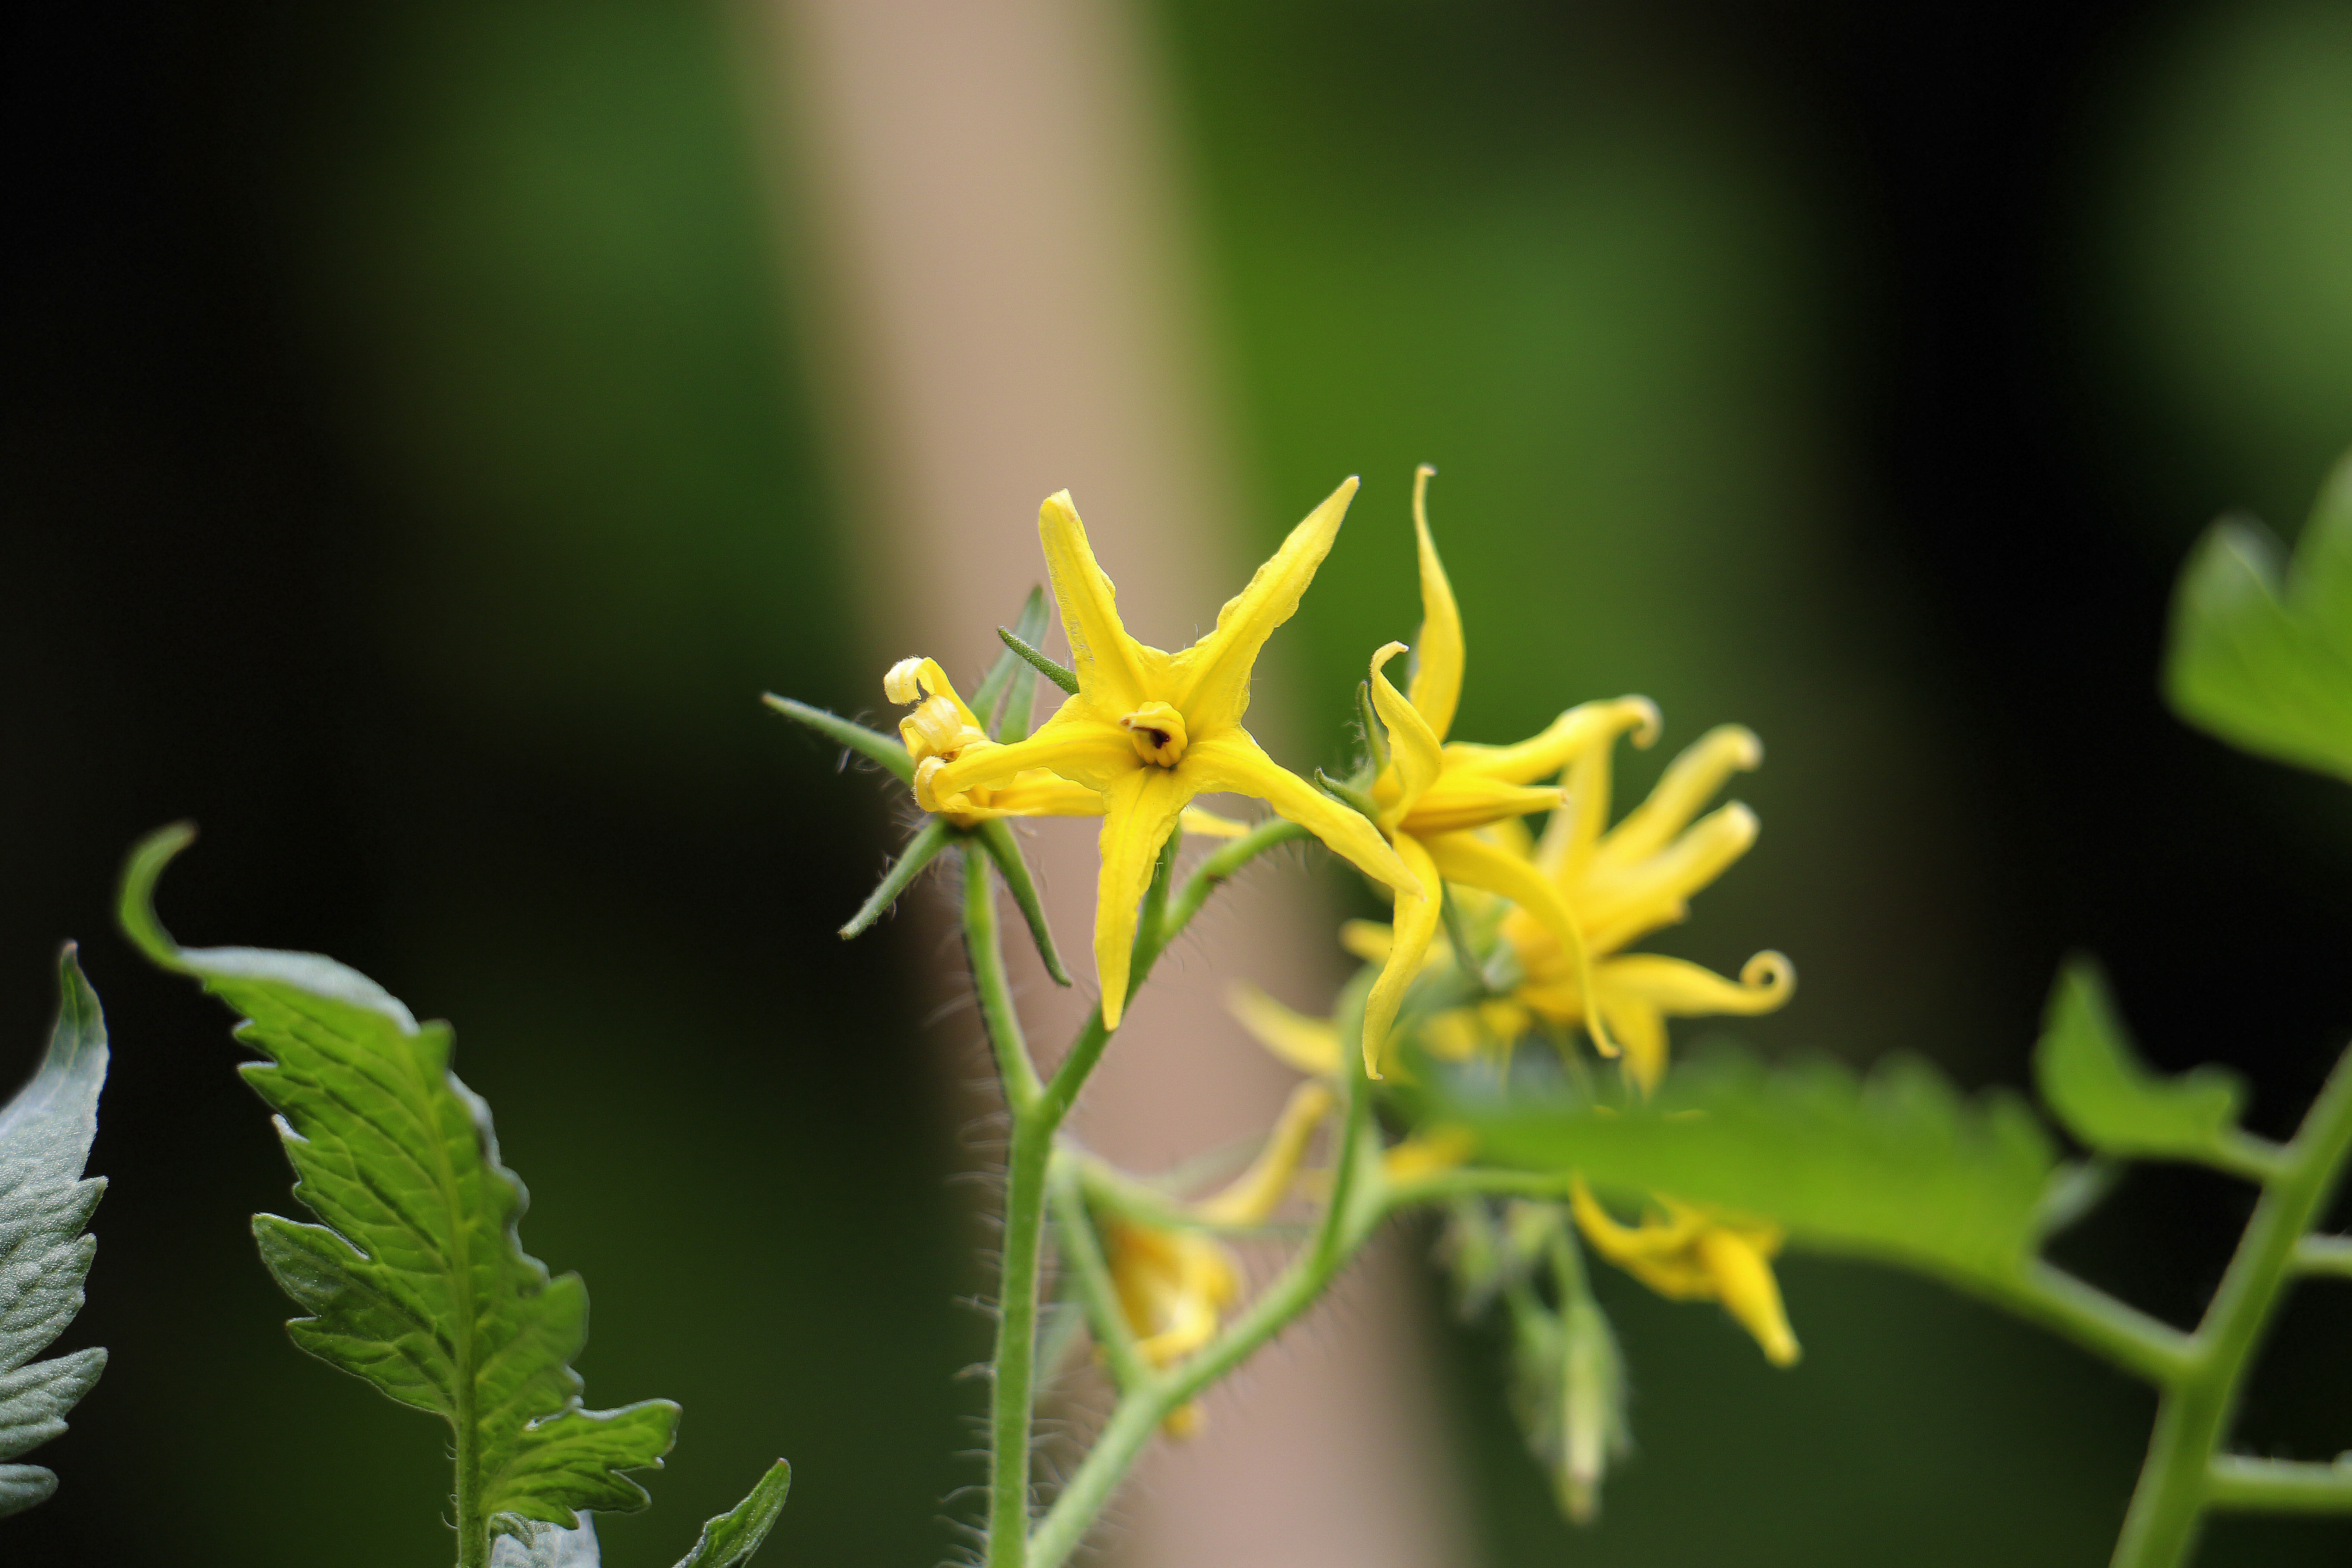
nature, plant, photography, leaf, flower, green, produce, botany, yellow, flora, wildflower, close up, shrub, beauty, macro photography, flowering plant, tomato flower, tomatoflower, plant stem, land plant, thorns spines and prickles